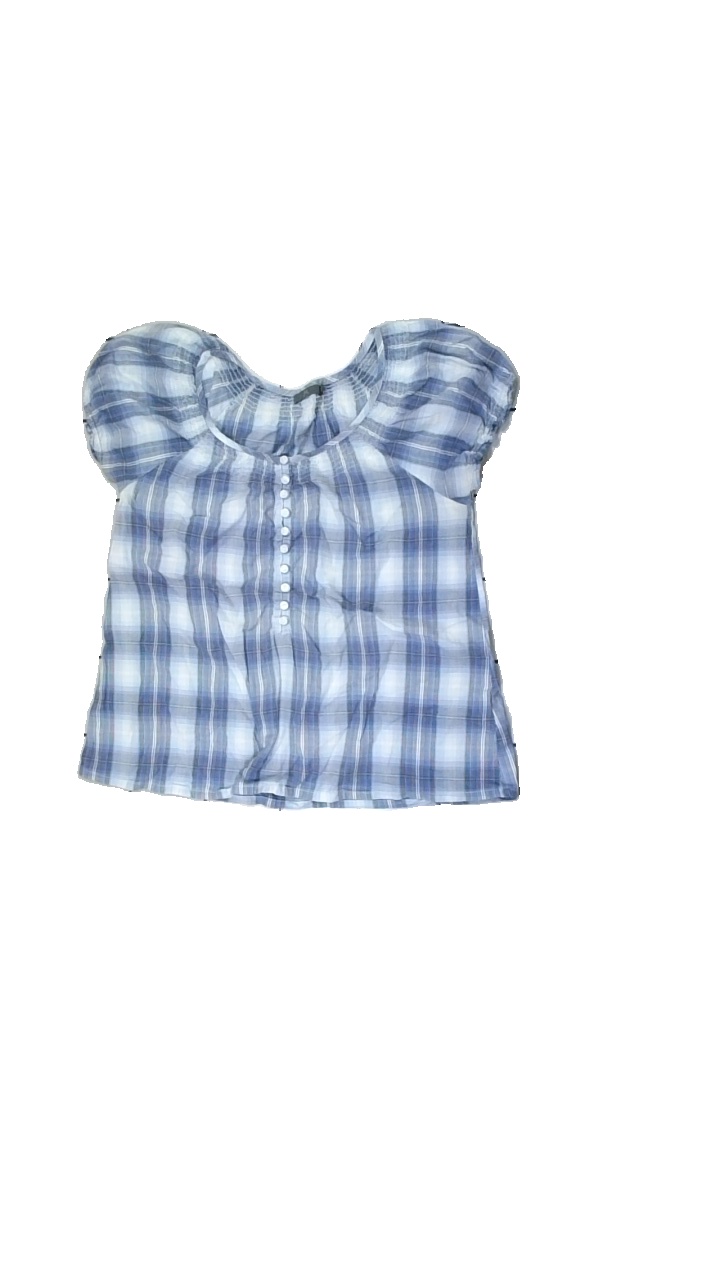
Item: Blouse (Ladies)
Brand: Frk
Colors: Blue, White
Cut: Regular, C-collar
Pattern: Checkered print
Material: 100% Cotton
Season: All
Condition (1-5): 2
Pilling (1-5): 5
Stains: Minor
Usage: Recycle
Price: <50